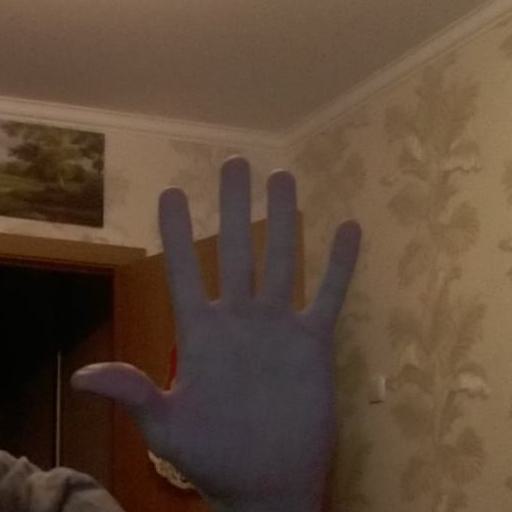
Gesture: palm